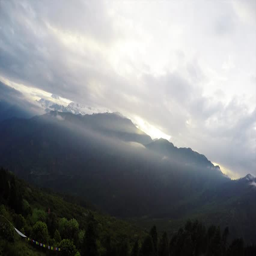
time lapse of clouds covering the mountains .